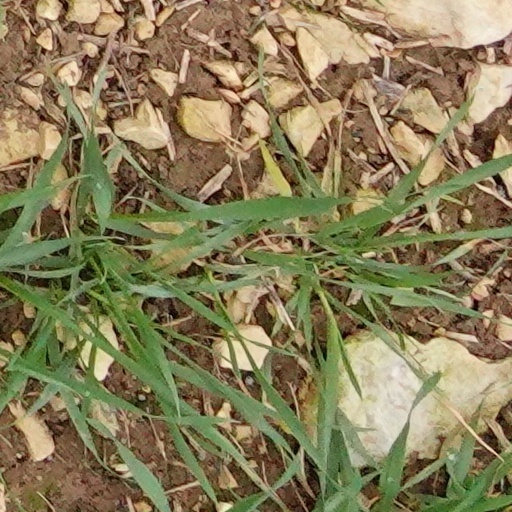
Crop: wheat